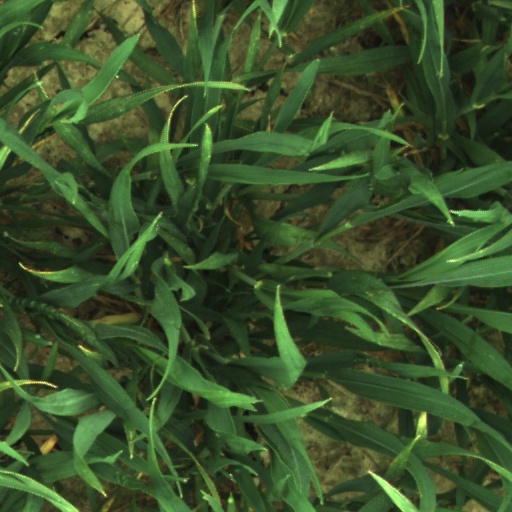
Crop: wheat